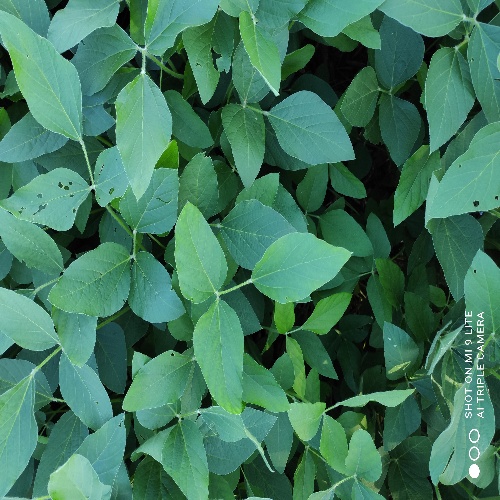
Label: Caterpillar